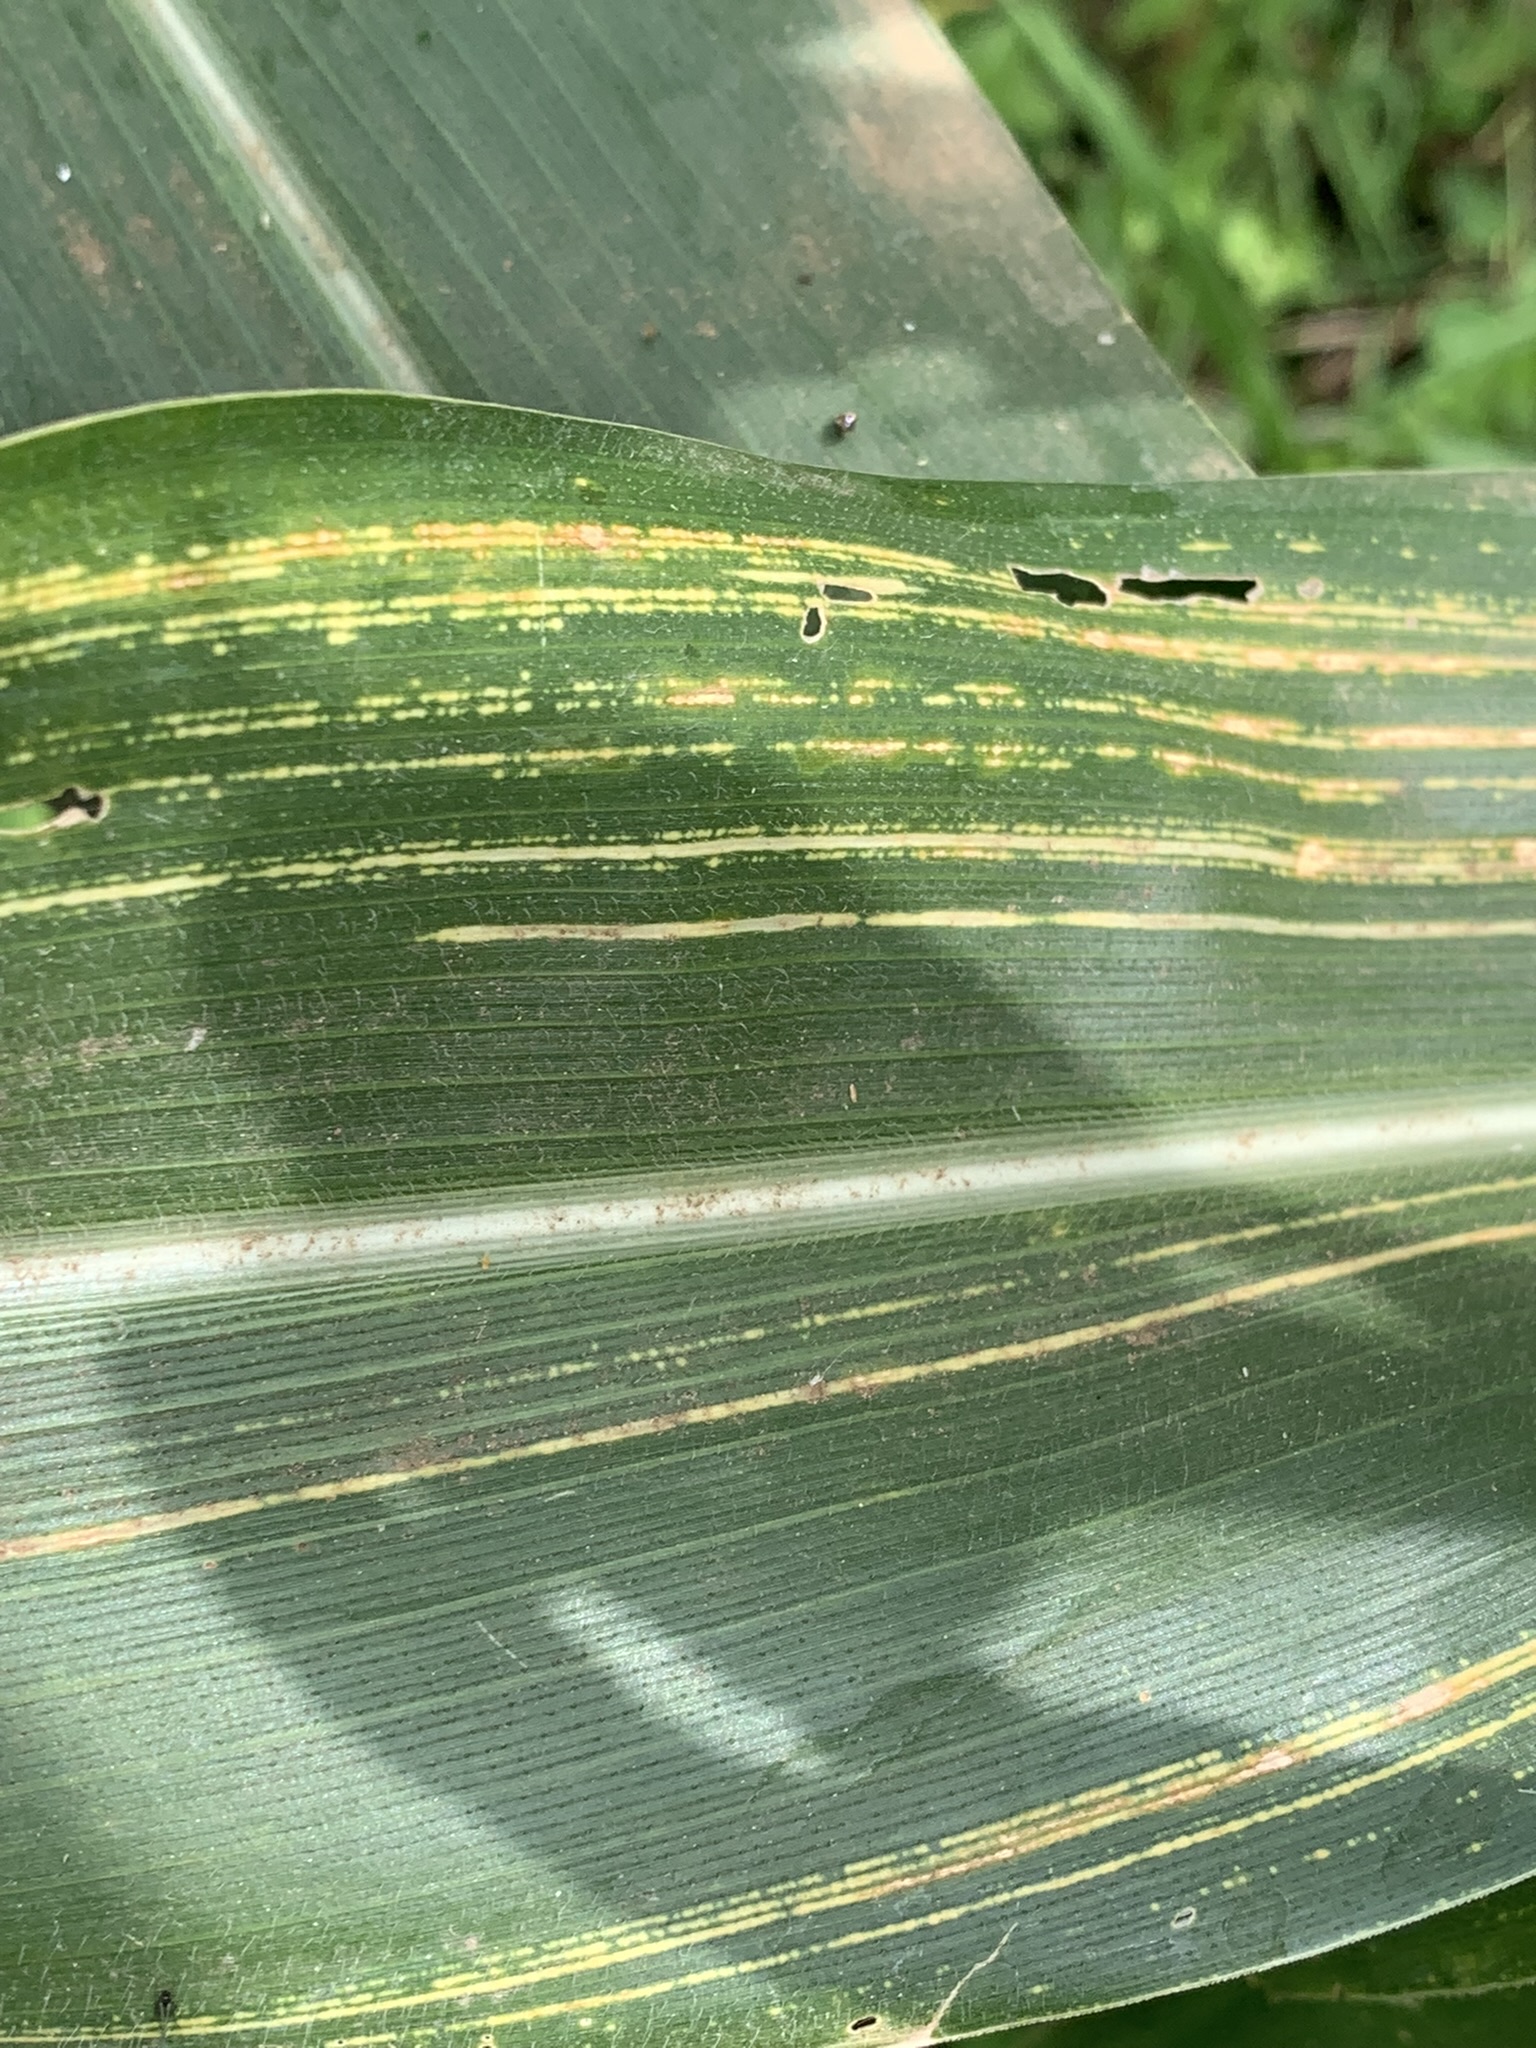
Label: MSV